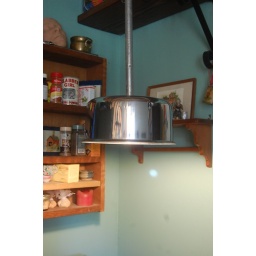
A cake top and a piece of conduit. I needed a lamp in that corner